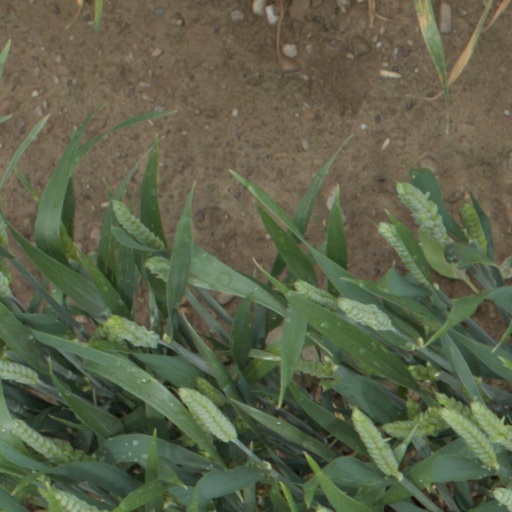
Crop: wheat